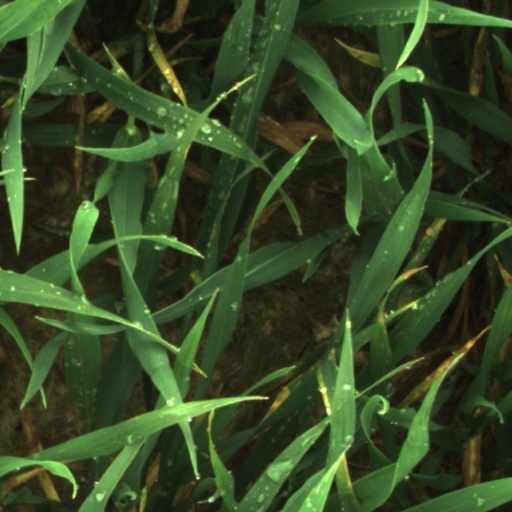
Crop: wheat